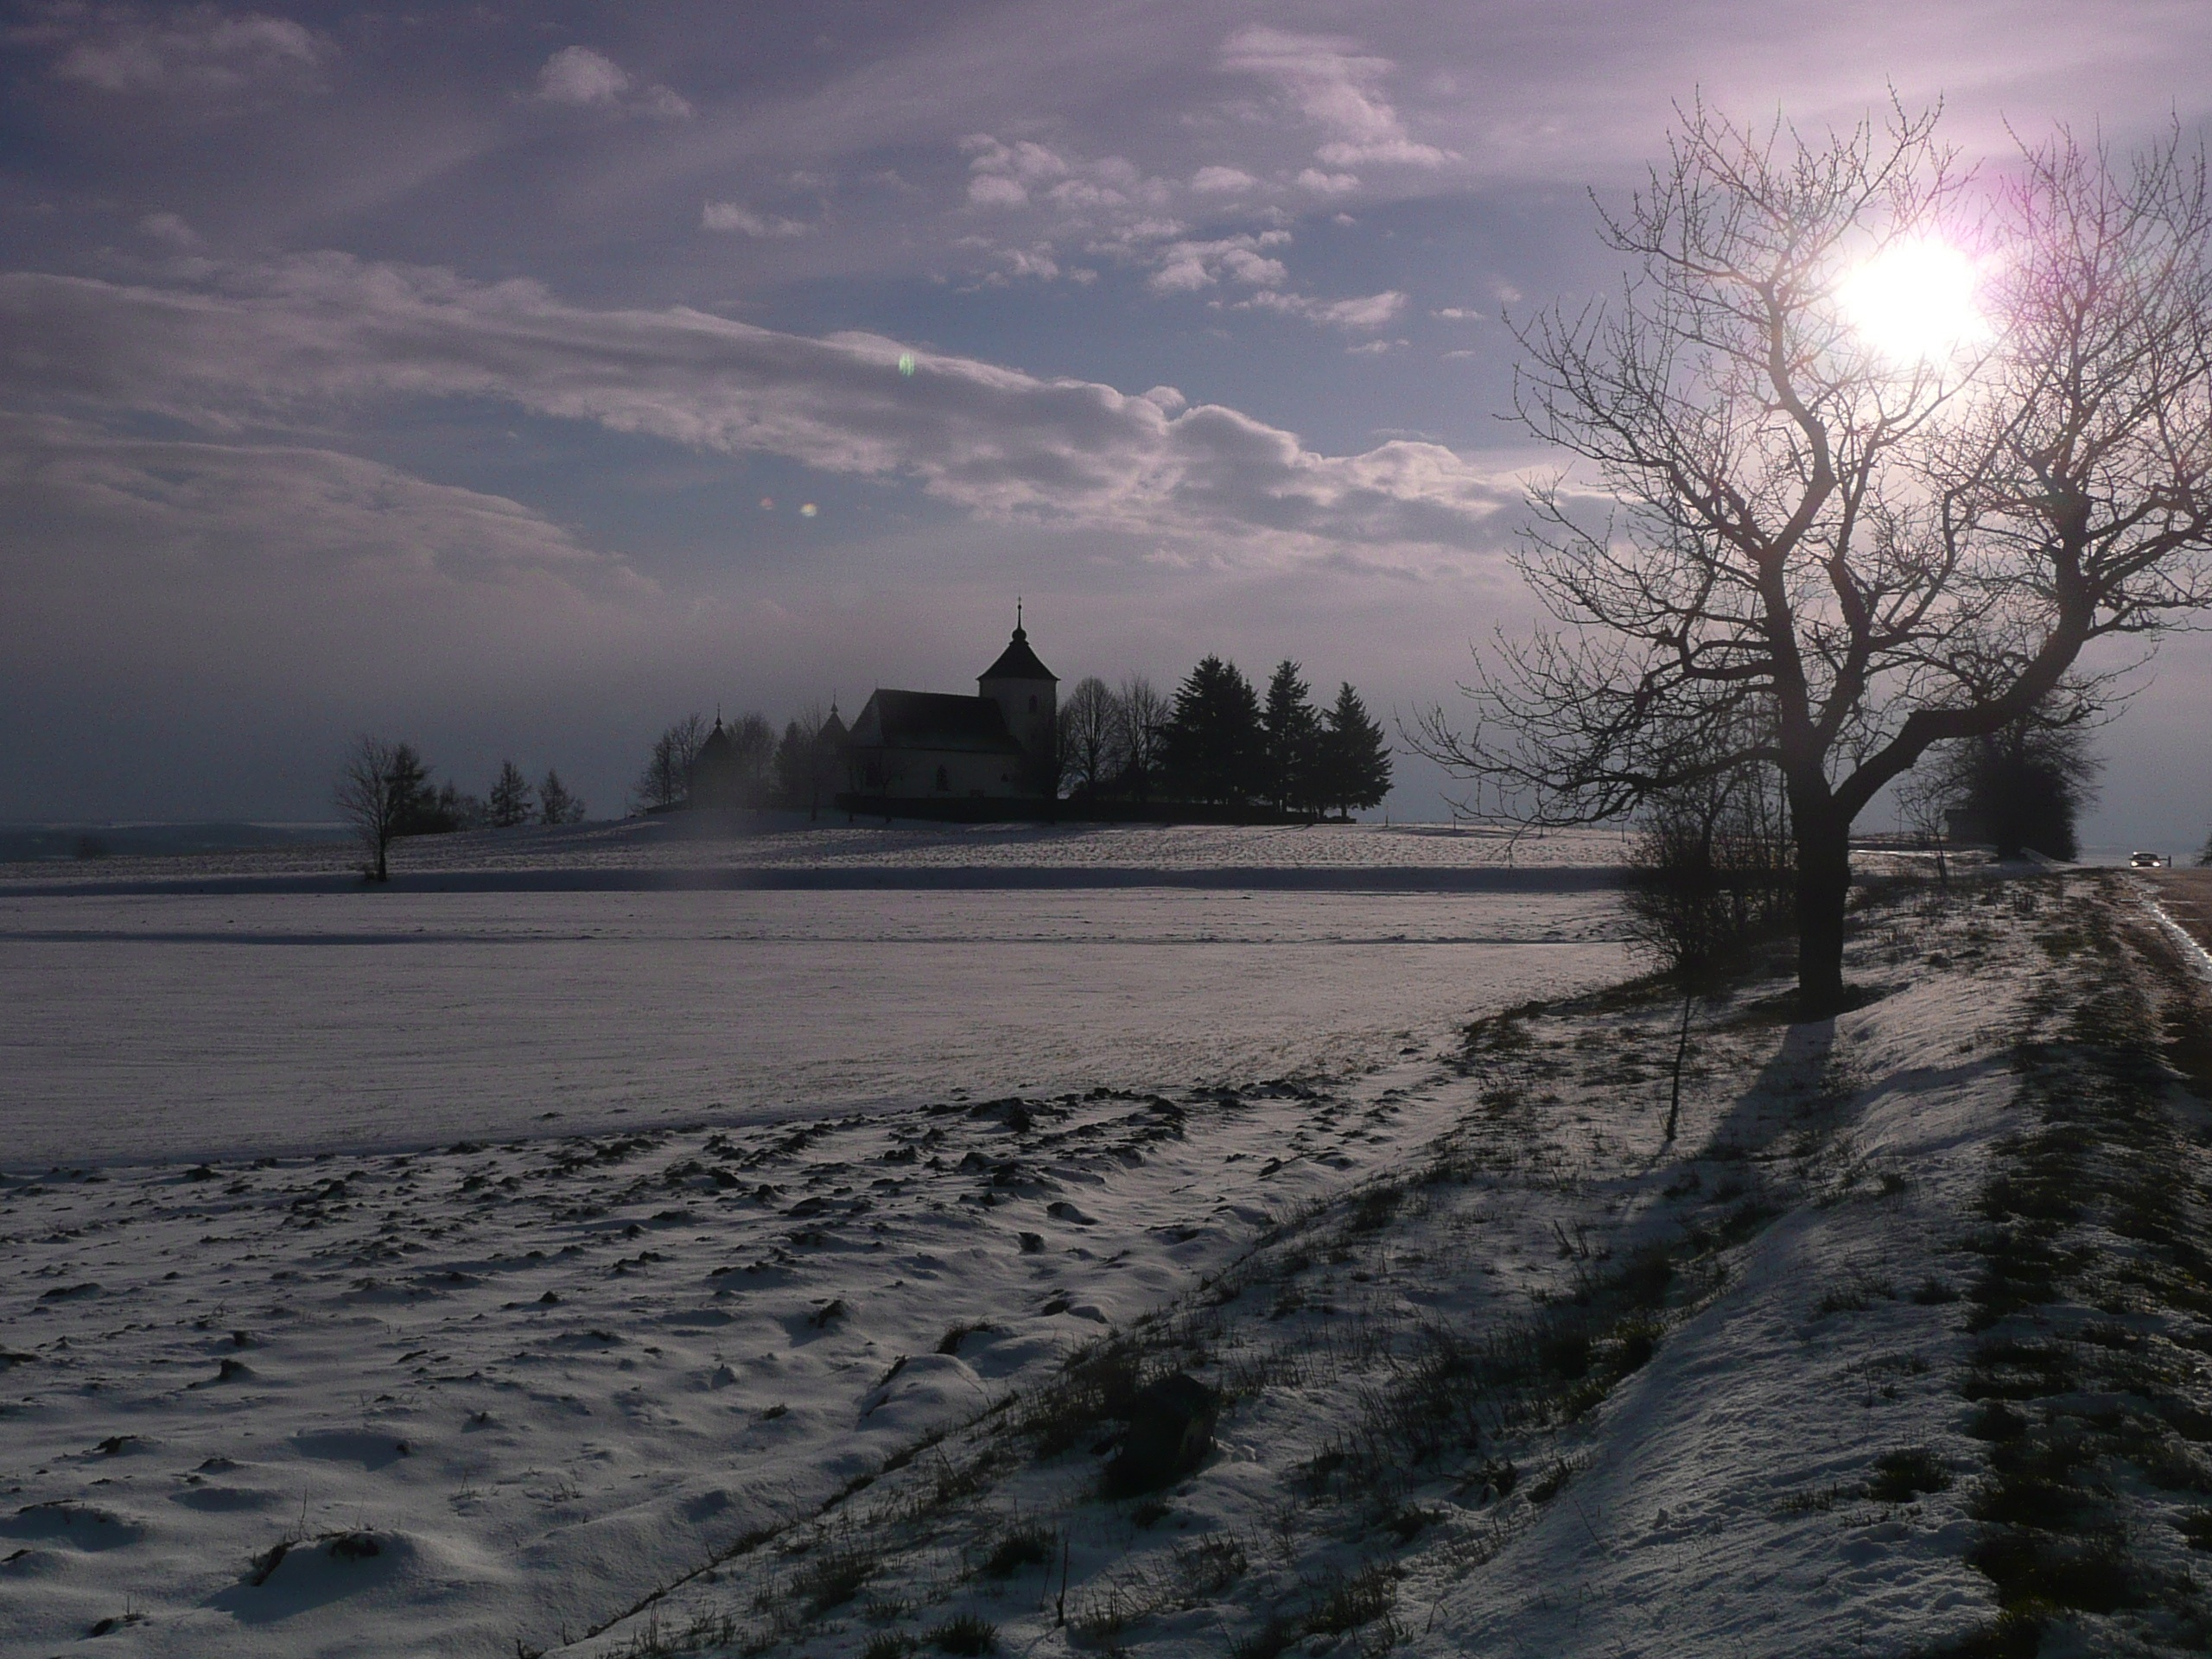
snow, winter, cloud, sky, sunrise, sunset, mist, sunlight, morning, hill, frost, dawn, river, dusk, ice, evening, reflection, weather, church, season, freezing, atmospheric phenomenon